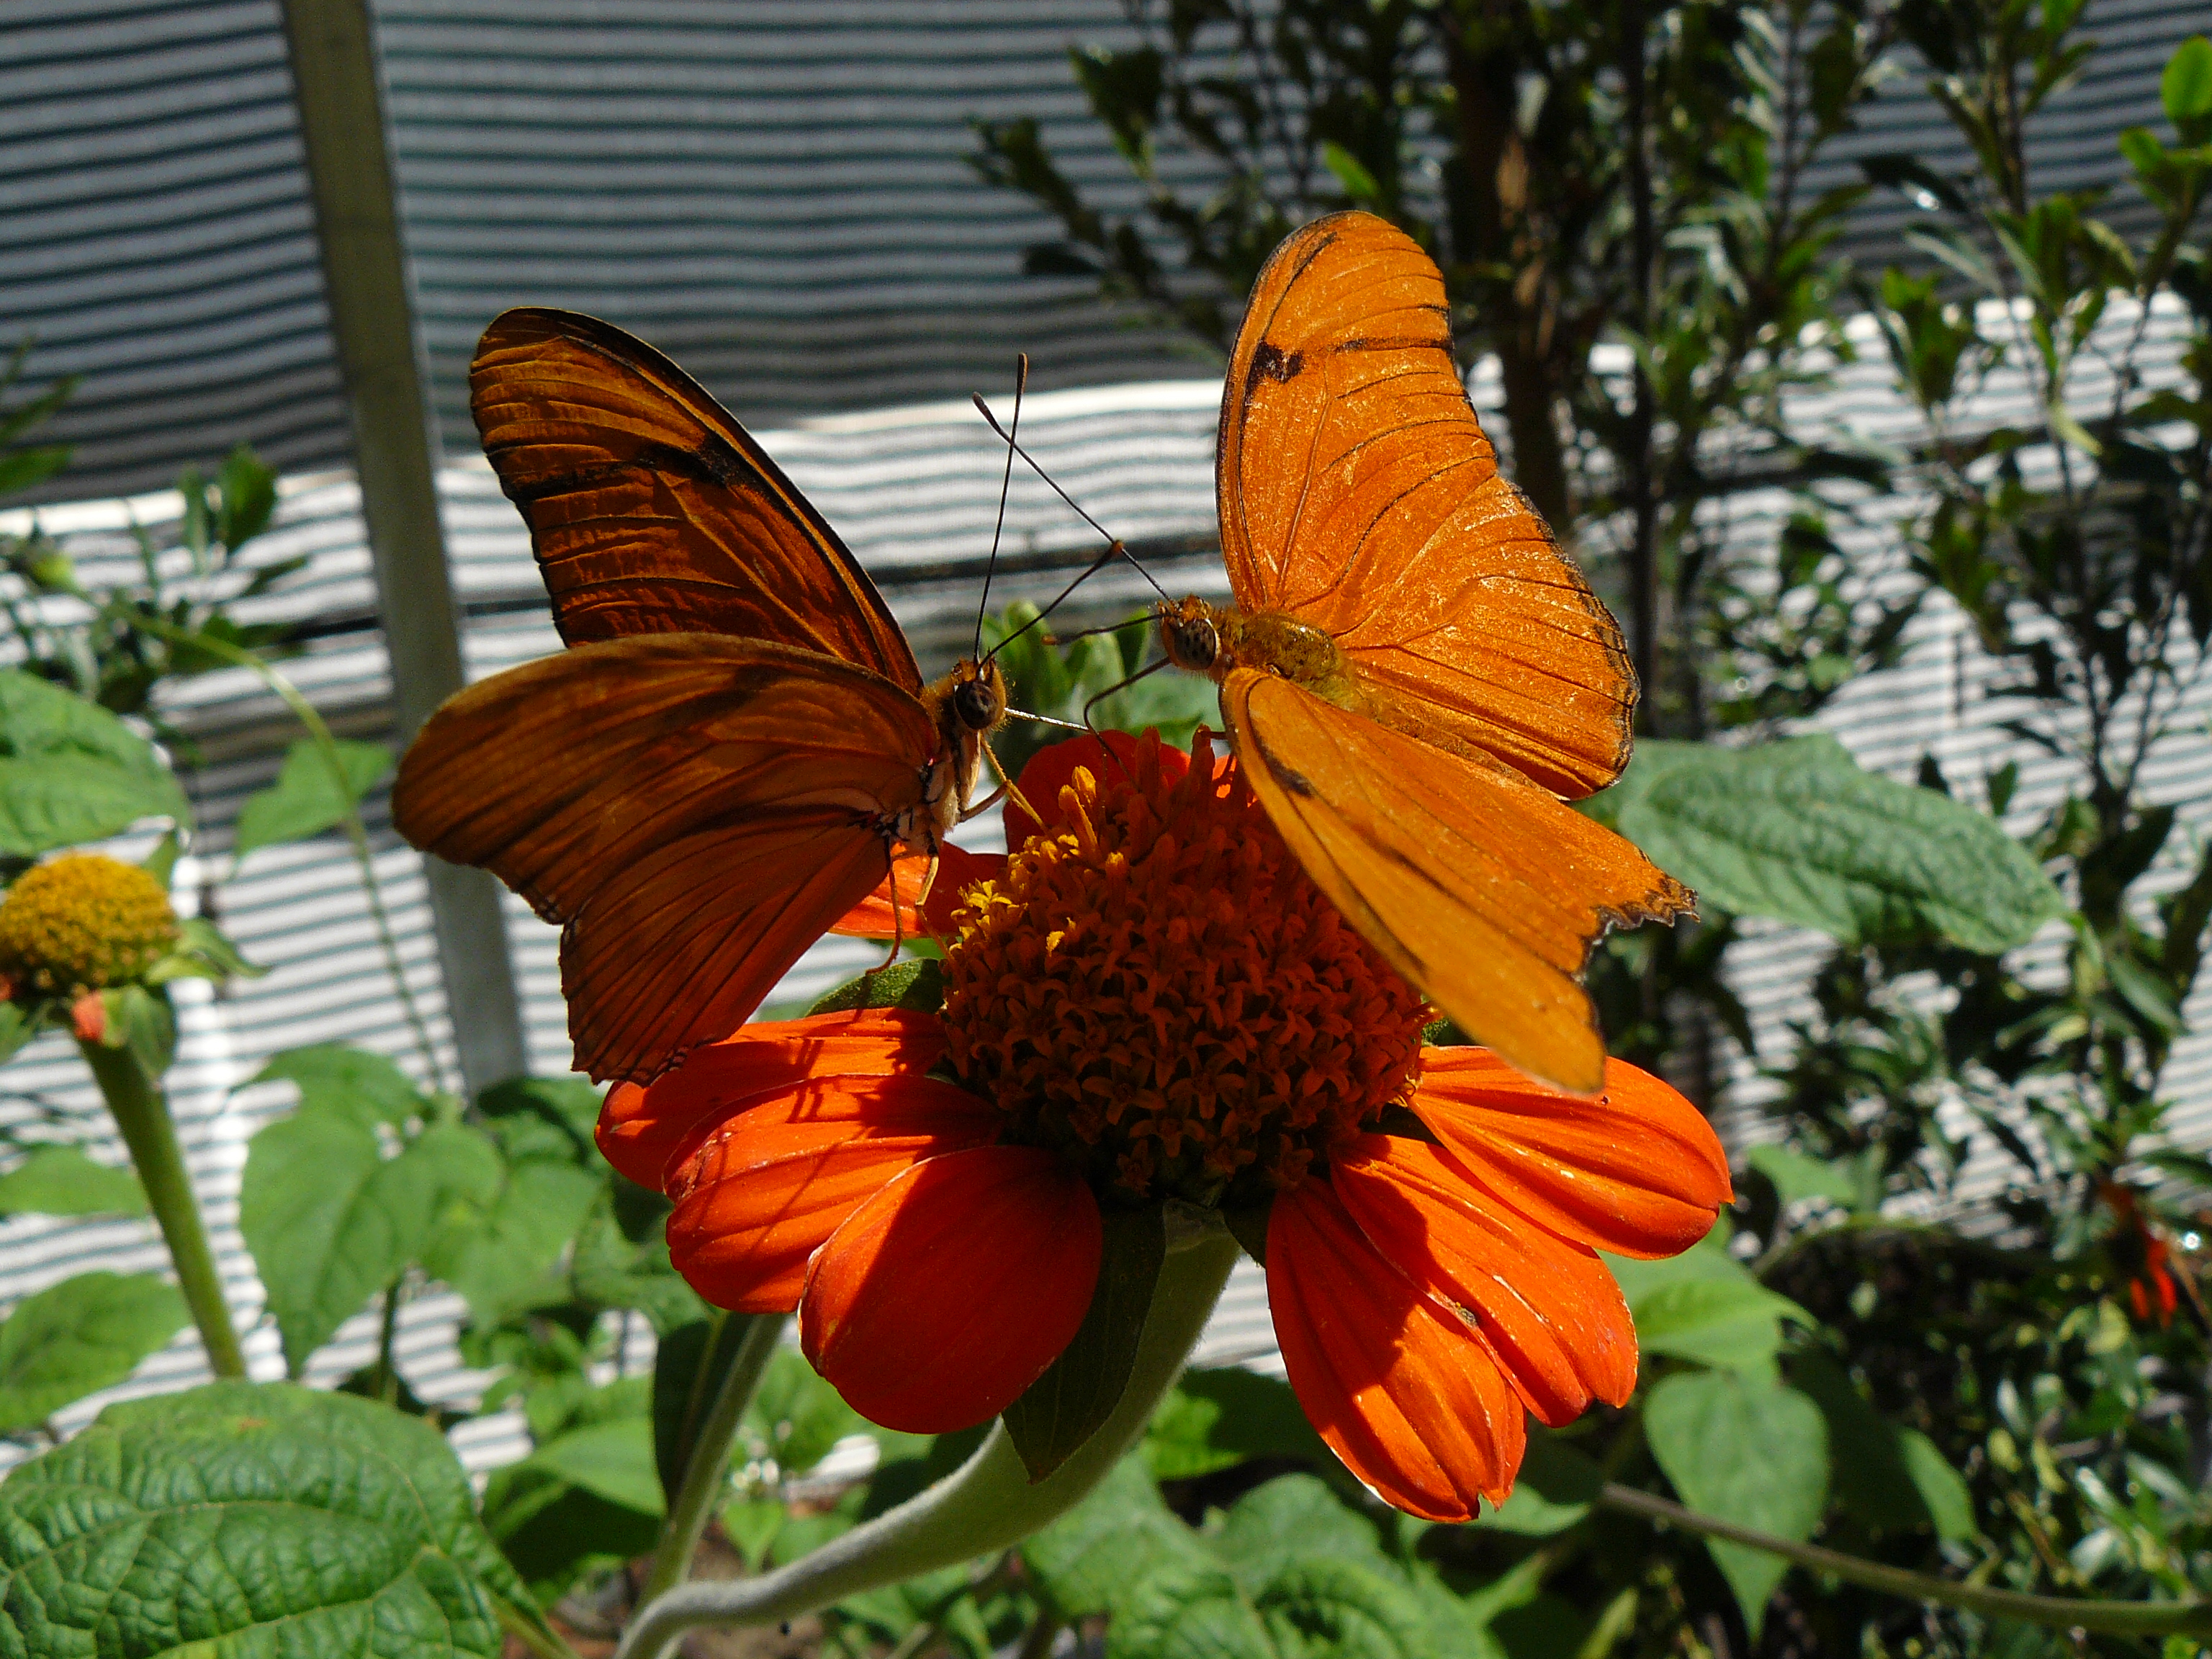
nature, flower, insect, botany, butterfly, fauna, invertebrate, monarch butterfly, butterflies, nectar, annual plant, moths and butterflies